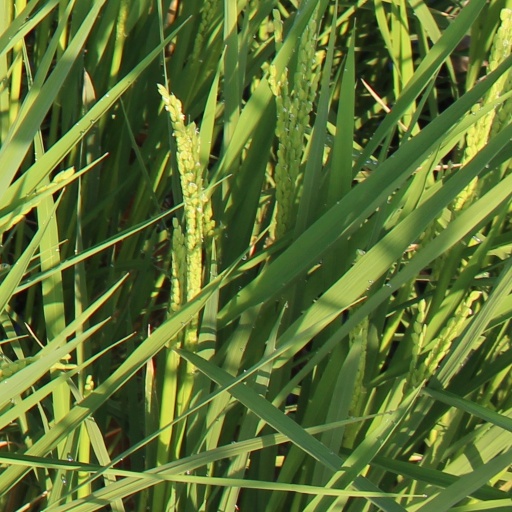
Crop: rice